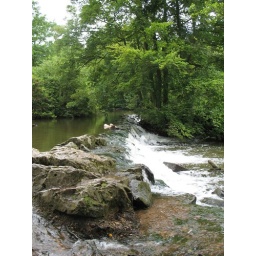
A beautiful waterfall we found whilst walking around the serpentine lake .